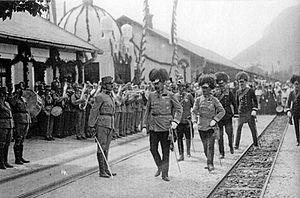
Mostar est une ville de Bosnie-Herzégovine située dans le canton d'Herzégovine-Neretva et dans la fédération de Bosnie-et-Herzégovine. Selon les premiers résultats du recensement bosnien de 2013, la ville intra muros compte 65 286 habitants et sa zone métropolitaine, appelée Grad Mostar, 113 169.
Cet article relate les faits saillants de l'histoire de la Bosnie-Herzégovine, un pays d'Europe du Sud situé dans la péninsule des Balkans.